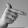
ASL letter: T